Serra Malagueta

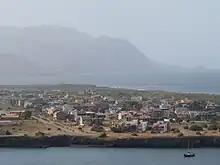
The west of Serra Malagueta with Tarrafal from Monte Graciosa on a slight hazy day

In the park there are 19 species of birds, of which eight are endemic. Many of these are endangered, including "Ardea purpurea bournei" (Bourne's heron), "Acrocephalus brevipennis" (Cape Verde warbler) and Cape Verde buzzard ("Buteo bannermani"). Four species of mammals are found, including one species of monkey. Six species of reptiles are found (four are endemic) and one endemic amphibian species. Invertebrates such as butterflies are found including "Acherontia atropos" and "Papilio demodocus"; one beetle is endangered: "Diplognatha gagates".